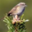
Label: bird